Meelis Kiili

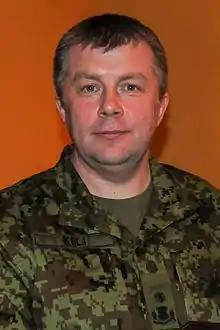
Kiili in 2013

Meelis Kiili (born 20 March 1965) is an Estonian Major General. From December 2012 to July 2019, he was the commander of the Estonian Defence League.